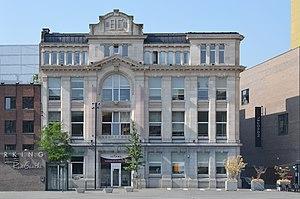
Charleroi (Belgique) - Banque de Charleroi, fondée en1866. Immeuble construit en 1920 par Émile Devreux, architecte et bourgmestre de la ville. Actuellement le siège de l'Institut wallon de formation en alternance et des indépendants et des petites et moyennes entreprises (IFAPME).
La place Verte est l'une des plus grandes et des plus importantes places du quartier de la Ville-Basse de Charleroi.
L'Institut wallon de formation en alternance et des indépendants et petites et moyennes entreprises est un organisme d'intérêt public relevant de la Région wallonne de Belgique.